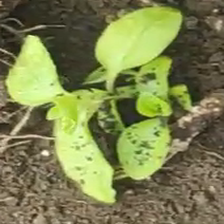
Weed species: Kena_(Commplina_benghalensio)